David Stoddart, Baron Stoddart of Swindon

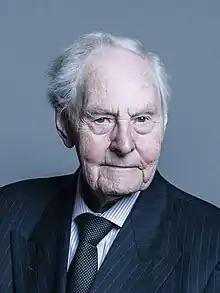
Official portrait, 2017

David Leonard Stoddart, Baron Stoddart of Swindon (4 May 1926 – 14 November 2020) was a British politician who served as Member of Parliament (MP) for Swindon from 1970 to 1983, and as a life peer in the House of Lords from 1983 to his death in 2020. He served as a Labour peer from 1983 to 2002, when he was expelled from the Labour benches, after which he sat as an Independent Labour peer until his death.